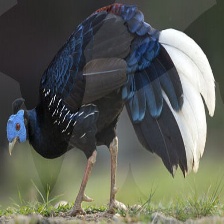
Species: CRESTED FIREBACK
Scientific name: LOPHURA IGNITA